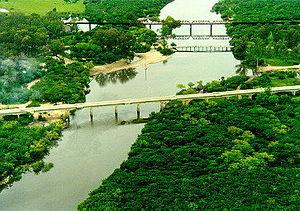
Treinta y Tres est une ville de l'Uruguay et la capitale du département de Treinta y Tres. Elle est située à 246 km au nord-est de Montevideo. Sa population s'élevait à 25 711 habitants en 2004.
Le Río Olimar est une rivière d'Uruguay dont le cours se situe dans le département de Treinta y Tres. Sa source se trouve près de la ville de Santa Clara, dans le massif de Cuchilla Grande, dans l'ouest du département. Il le parcourt vers l'est, recevant les eaux du fleuve Olimar Chico et des affluents Yerbal et Corrales pour déboucher dans le Río Cebollatí dont il est l'affluent principal.